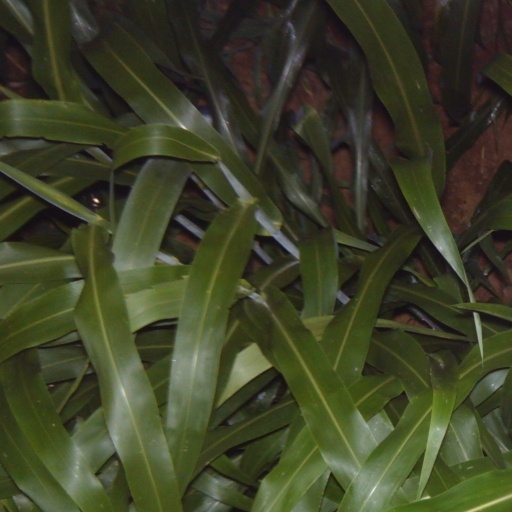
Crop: sorghum